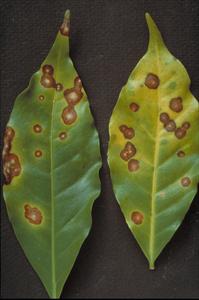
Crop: unknown
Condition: coffee_coffee_berry_blotch